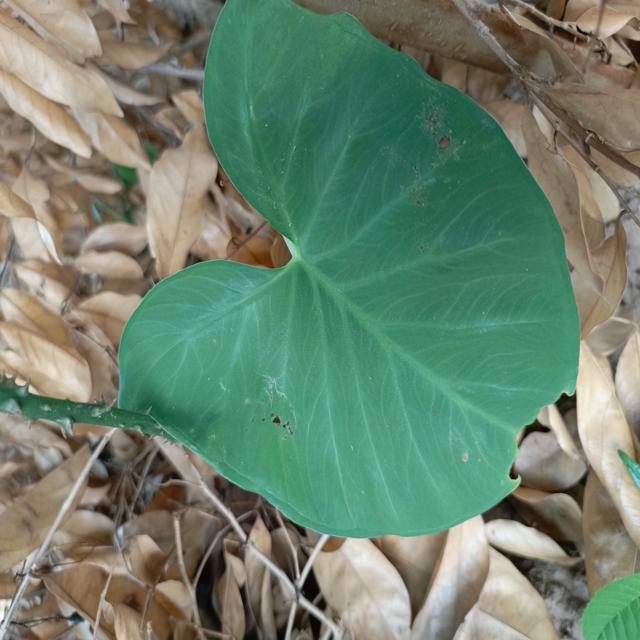
Label: Healthy